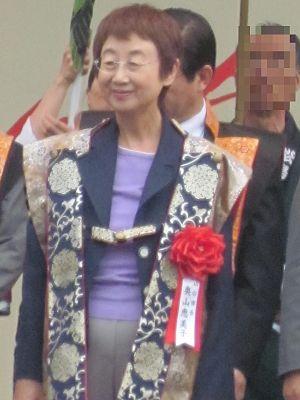
Emiko Okuyama est une femme politique japonaise née le 23 juin 1951 à Akita. Elle exerce la fonction de maire de Sendai pour deux mandats entre 2009 et 2017.